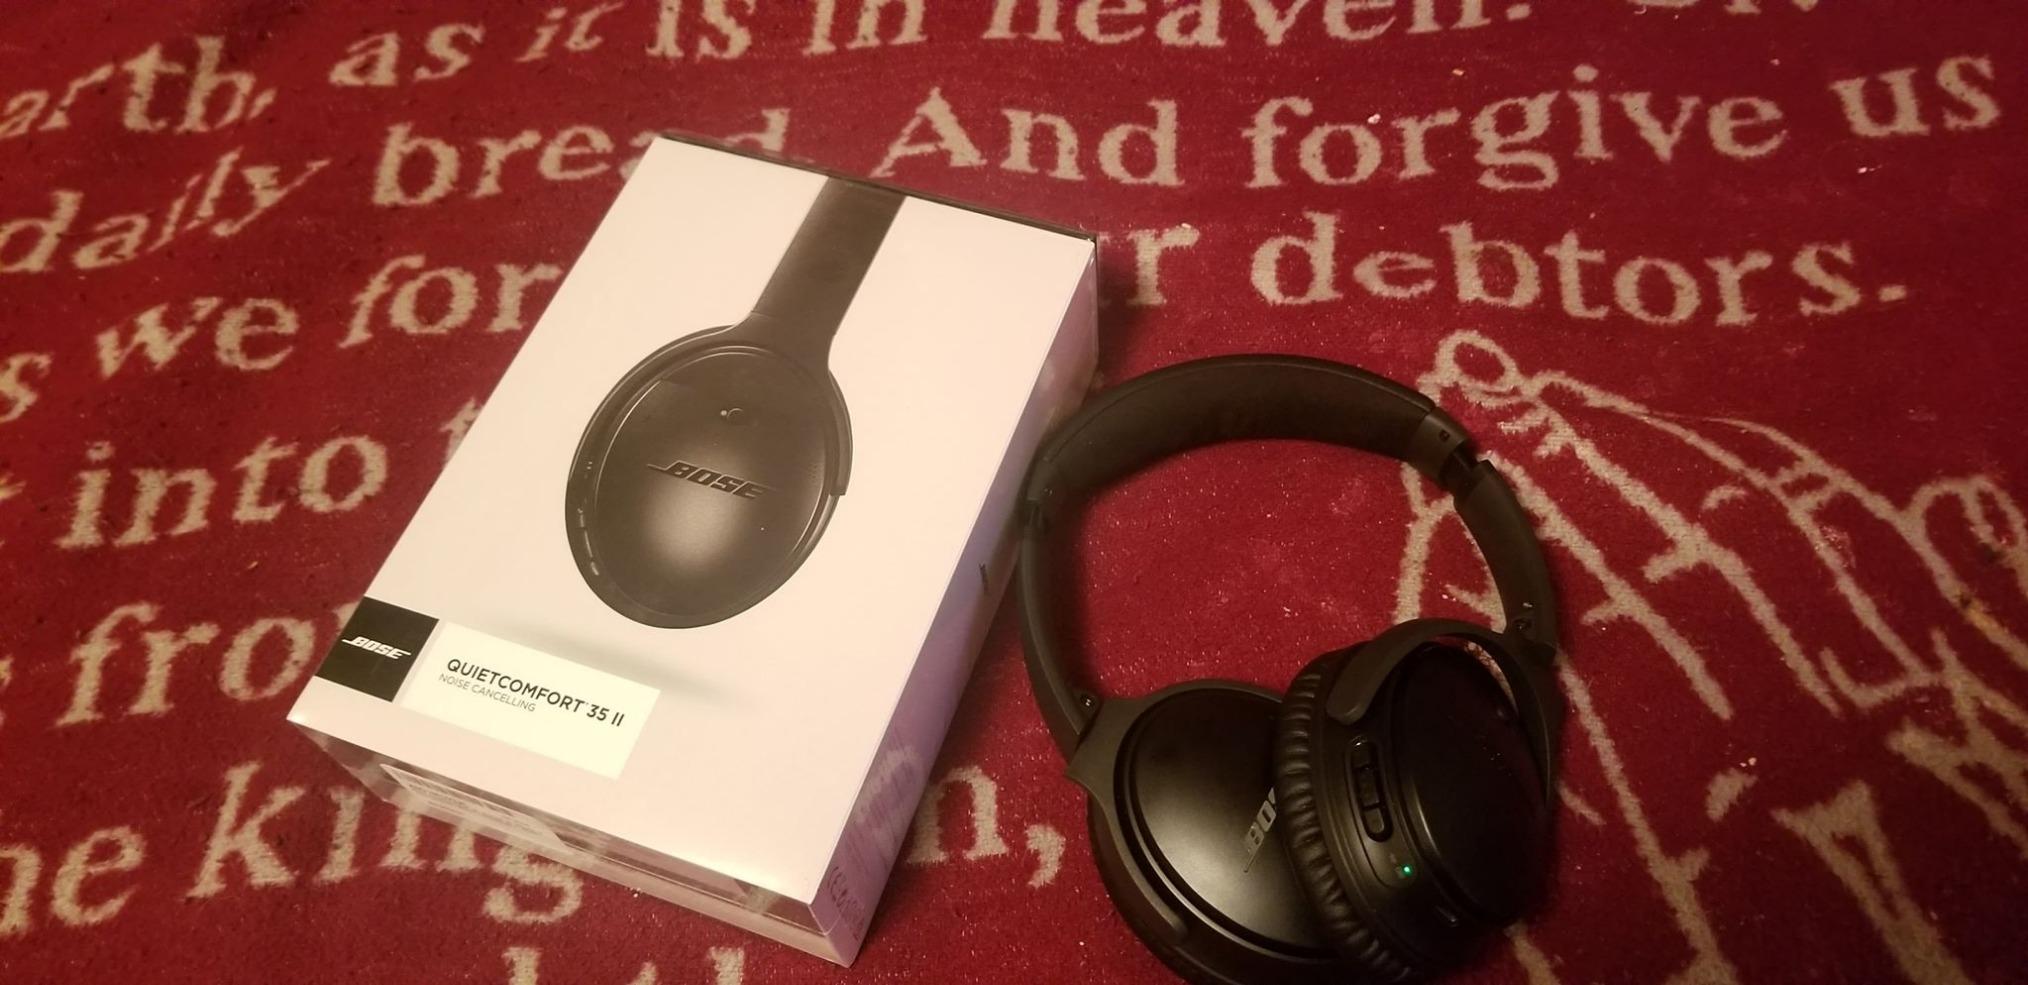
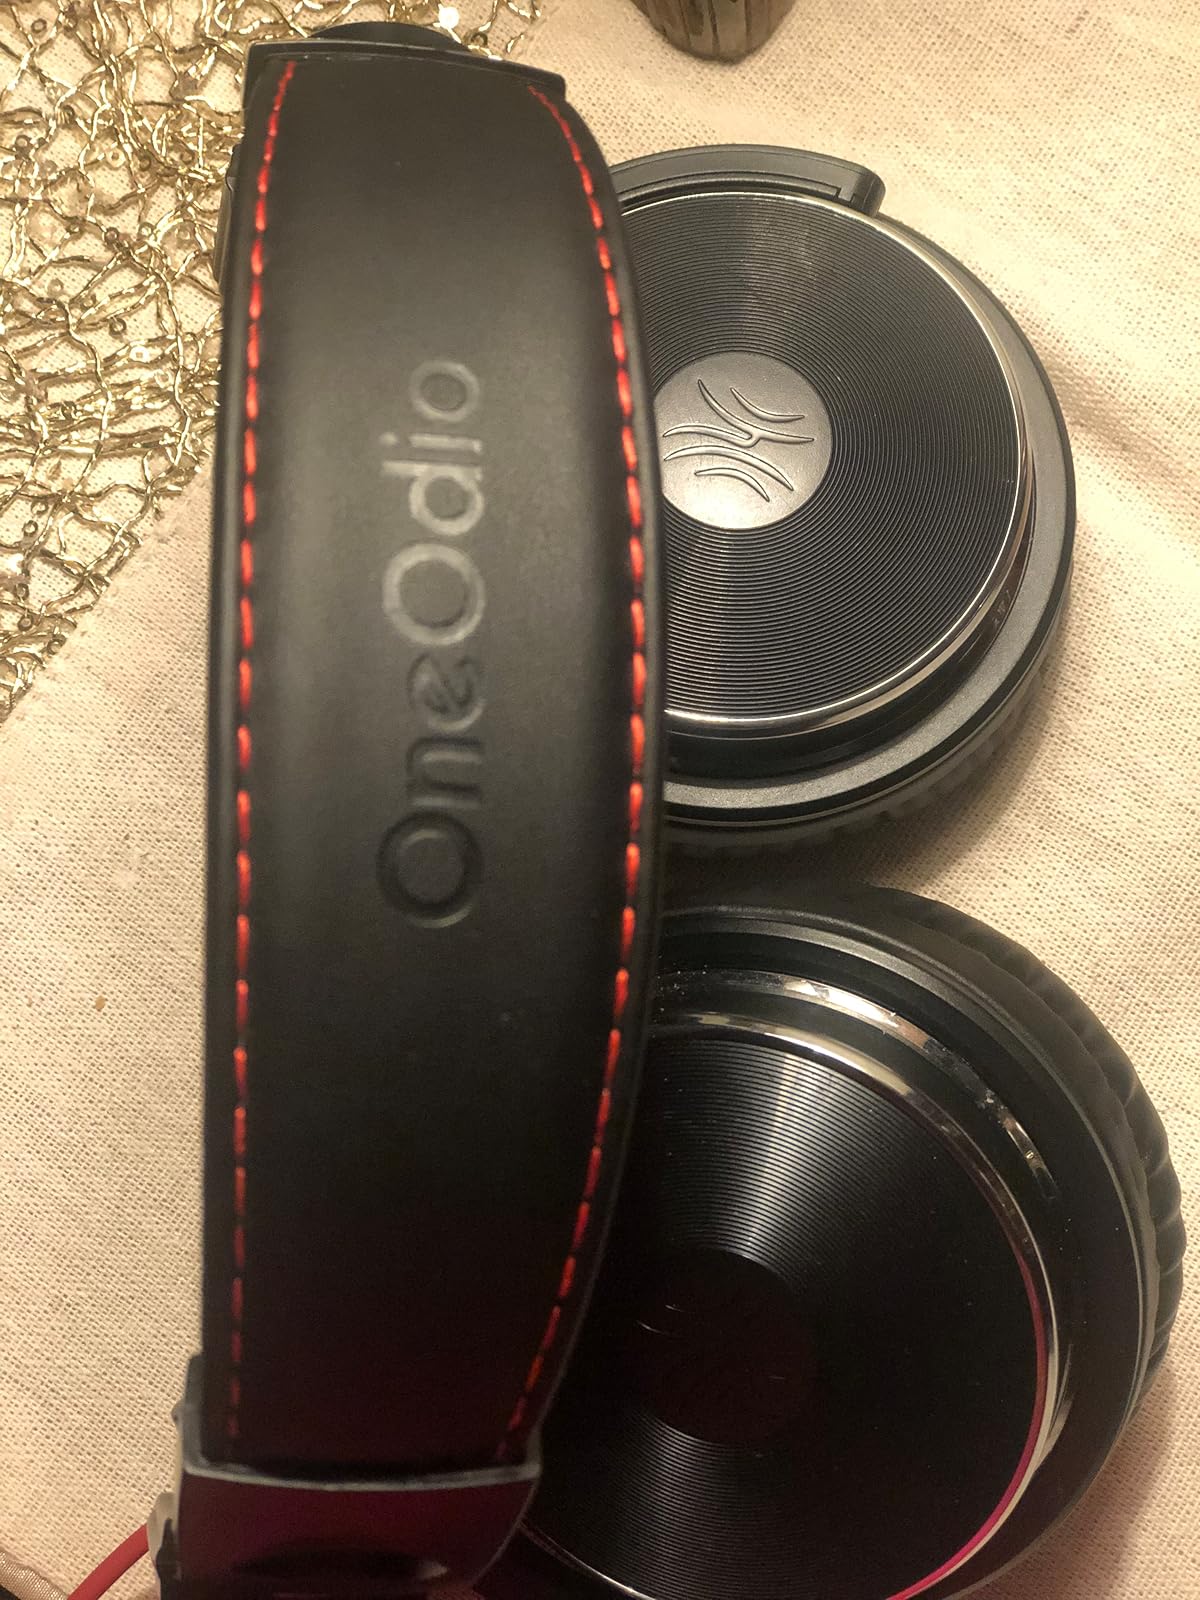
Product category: headphones
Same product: no